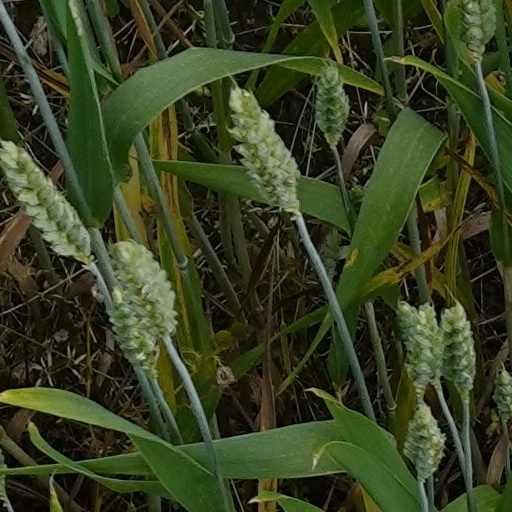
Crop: wheat